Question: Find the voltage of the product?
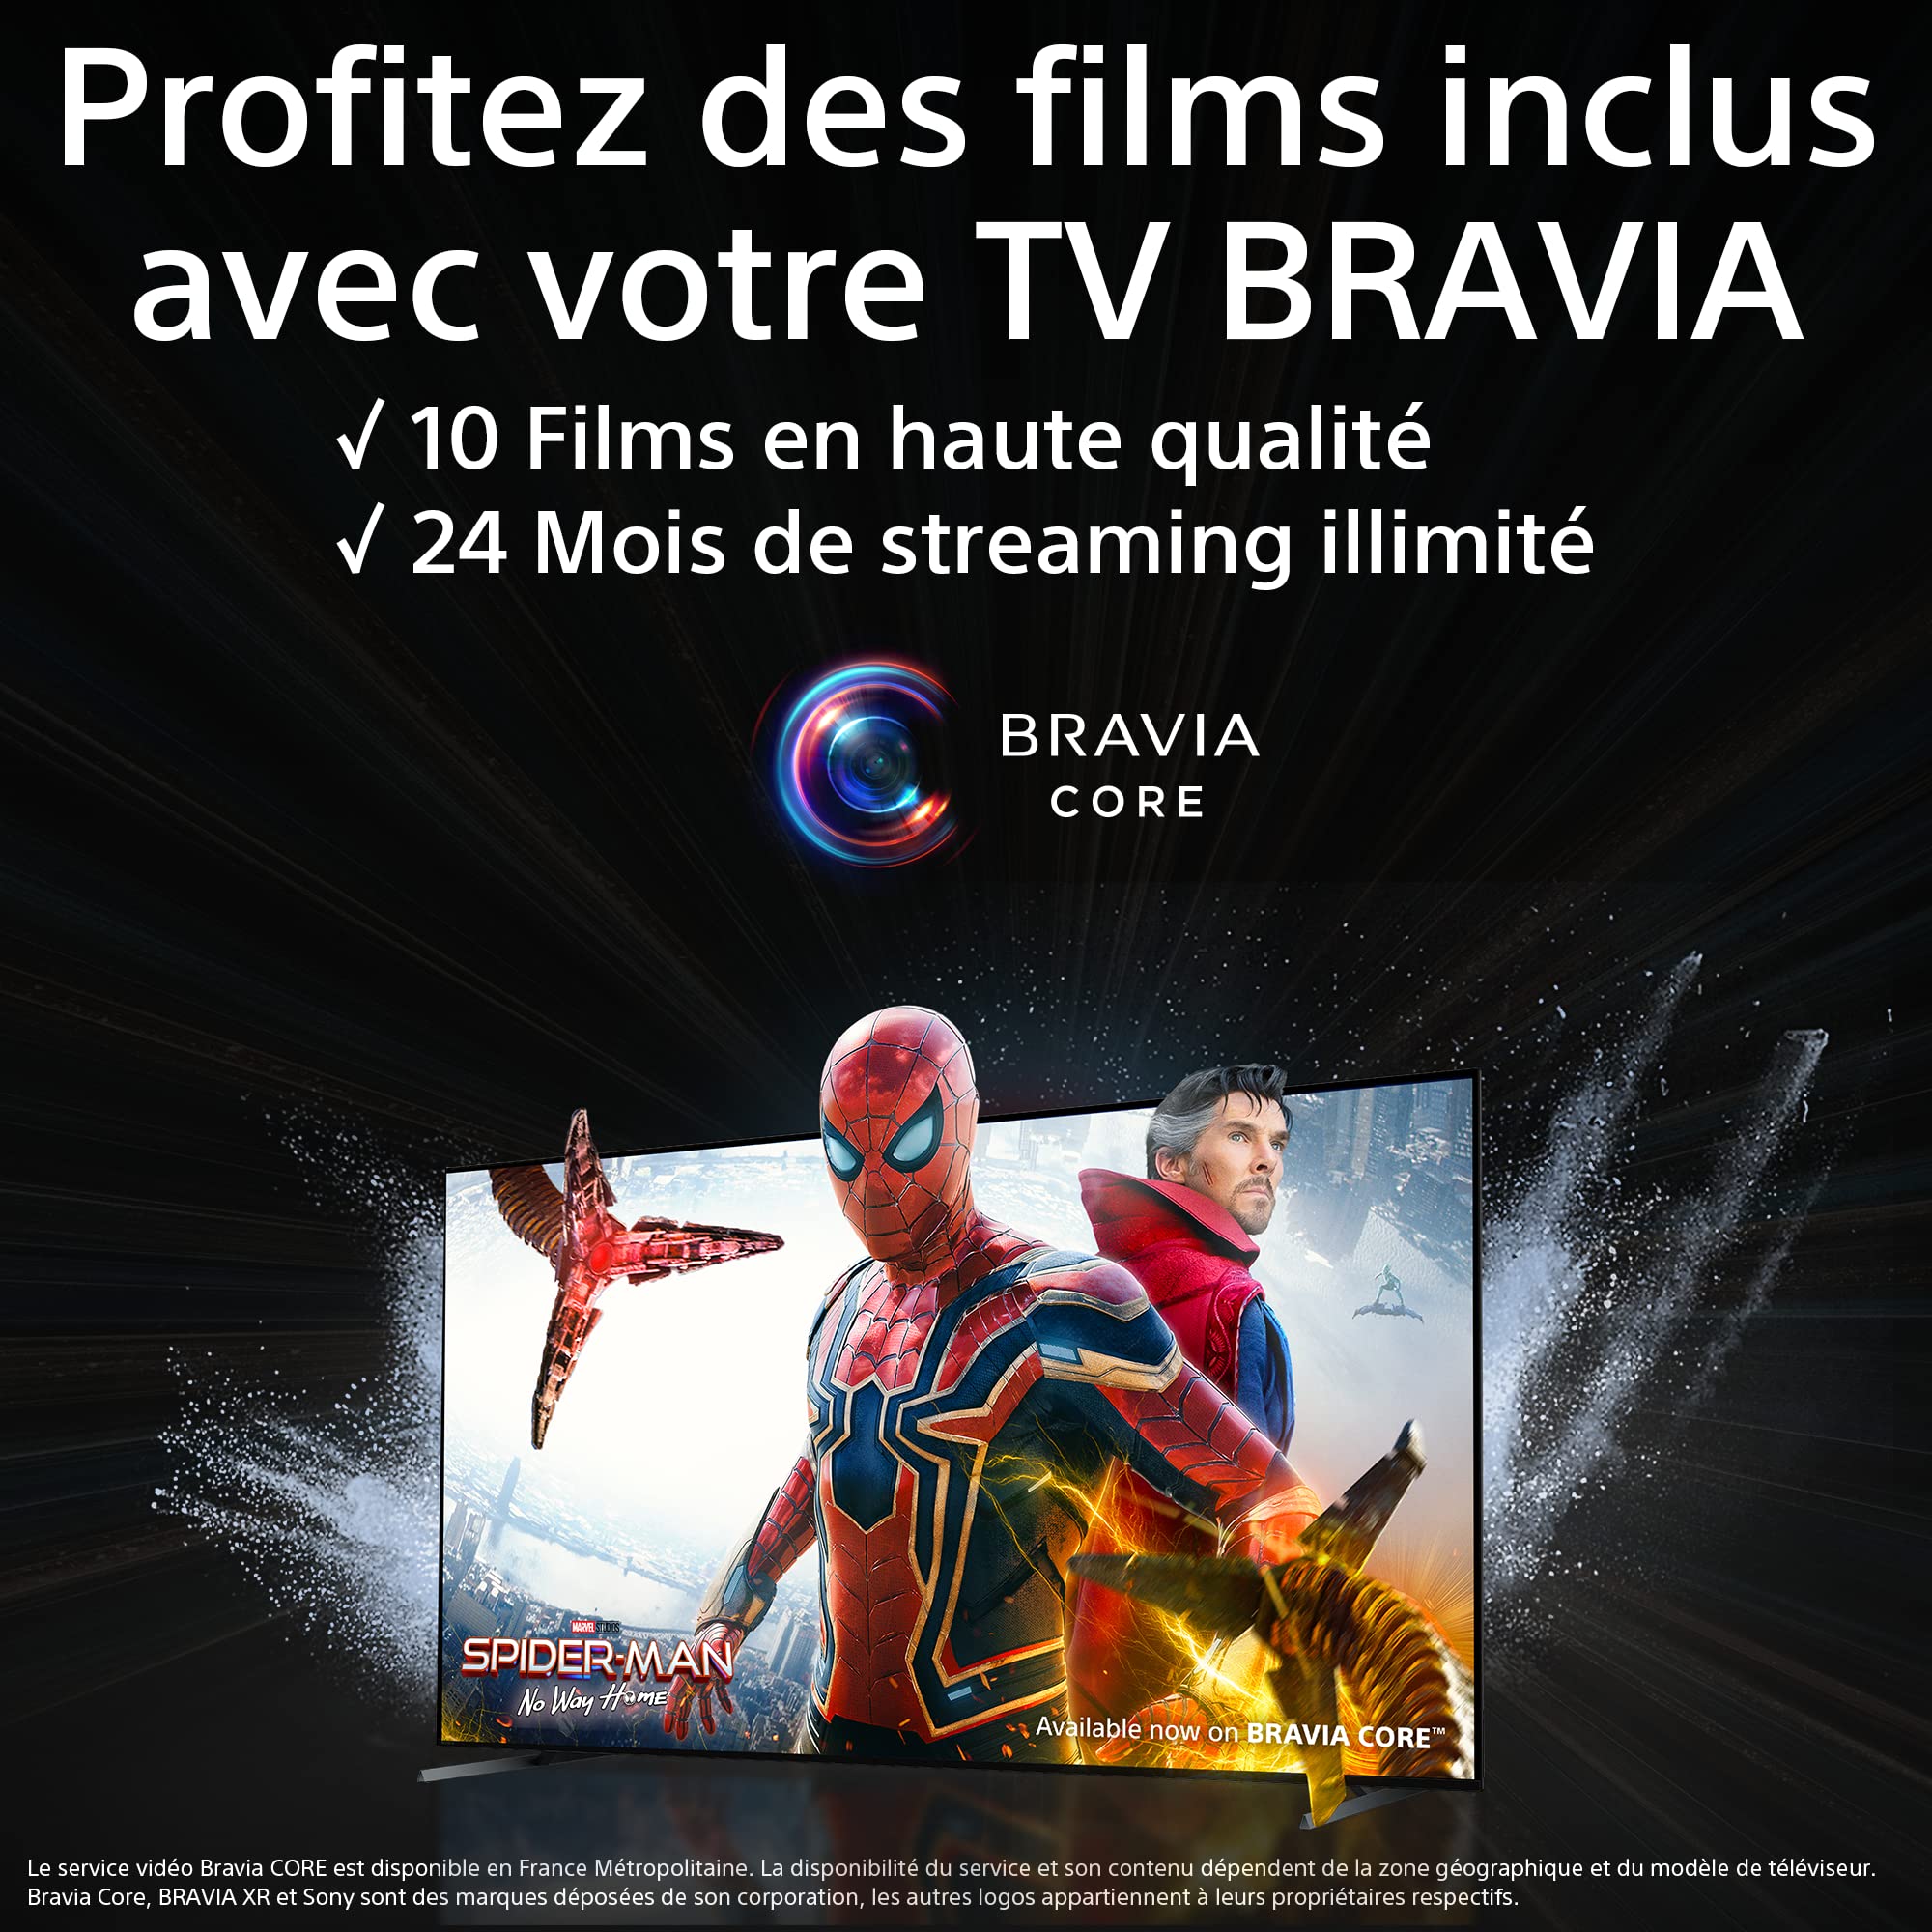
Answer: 24.0 volt